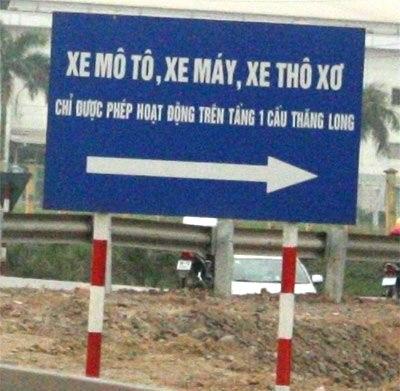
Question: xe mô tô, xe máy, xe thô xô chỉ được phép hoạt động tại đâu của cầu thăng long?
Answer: xe mô tô, xe máy, xe thô xô chỉ được phép hoạt động trên tầng 1 cầu thăng long